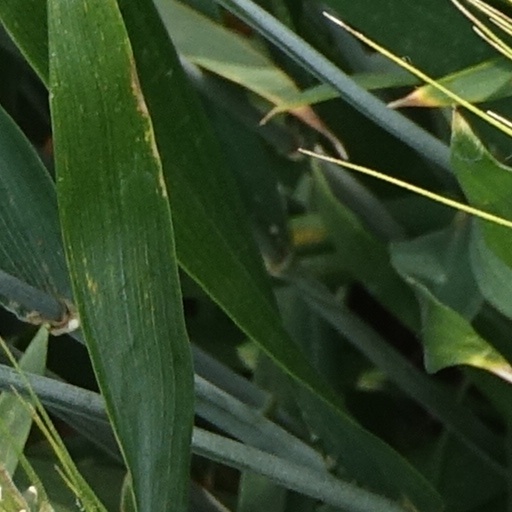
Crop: wheat